List of national parks of Gabon

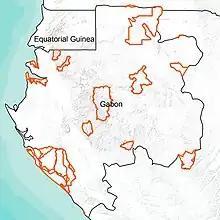
National parks of Gabon

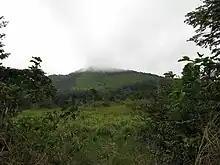
Lopé National Park

There are 13 national parks in Gabon, all created in 2002 when President Omar Bongo established Gabon's National Agency for National Parks (ANPN). The national parks cover 10% of the country.